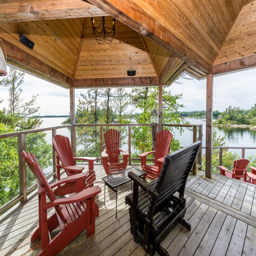
homes for sale and luxury real estate including horse farms and property in the areas